Southampton University Air Squadron

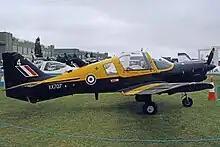
Southampton UAS Scottish Aviation Bulldog at RAF Cottesmore in 2000

Students follow a modified form of the Elementary Flying Syllabus covering the basics of flight up to solo navigation exercises. Students who complete this initial syllabus can then progress to the Advanced Flying Syllabus and learn formation flying, aerobatics, and low level navigation skills. Each student is officially allocated 10 hours of flying training each year, though occasionally some flyers exceed this amount. Some individuals apply for a PPL from their flying experience on the UAS.